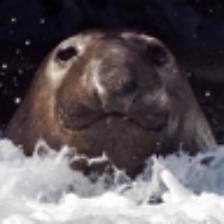
Label: NonHuman